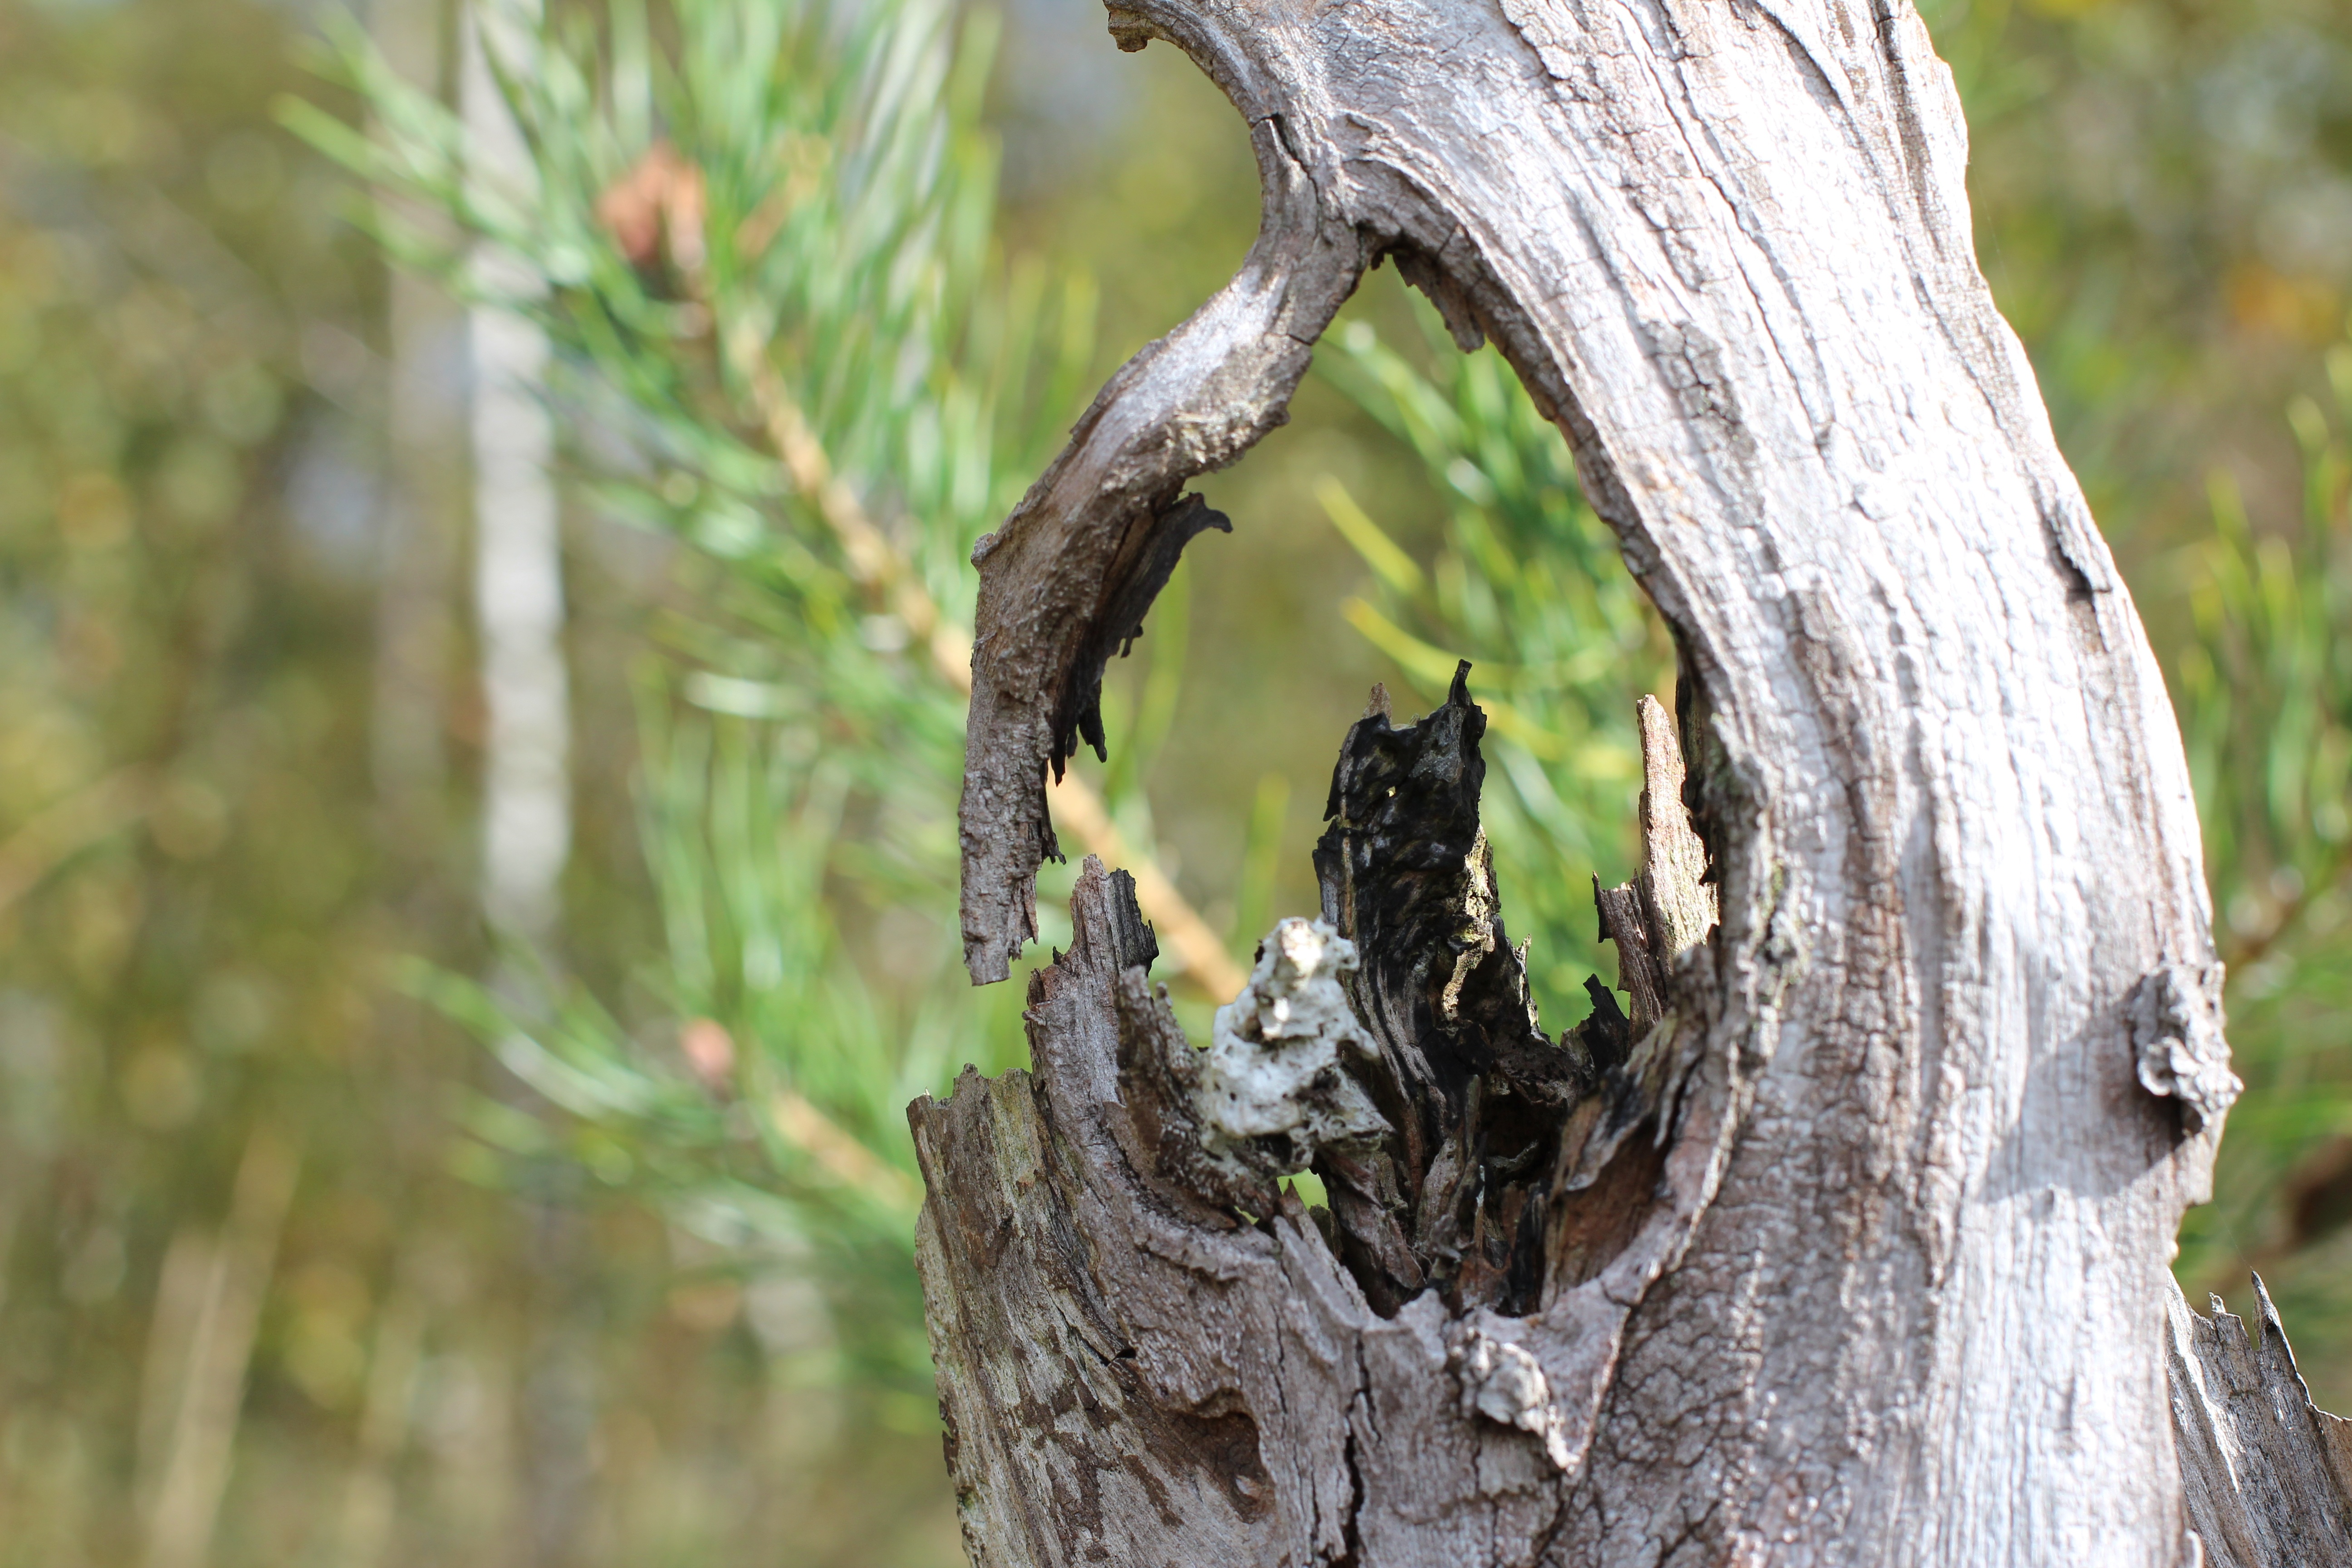
tree, nature, branch, bird, plant, wood, leaf, flower, trunk, wildlife, log, green, flora, fauna, tree stump, nest, woodpecker, dead plant, woody plant, piciformes